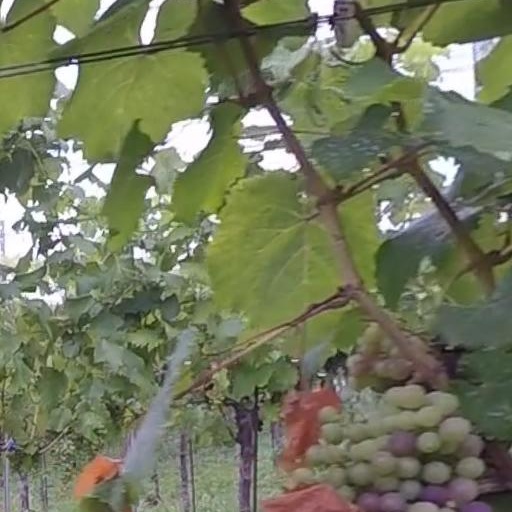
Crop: grape